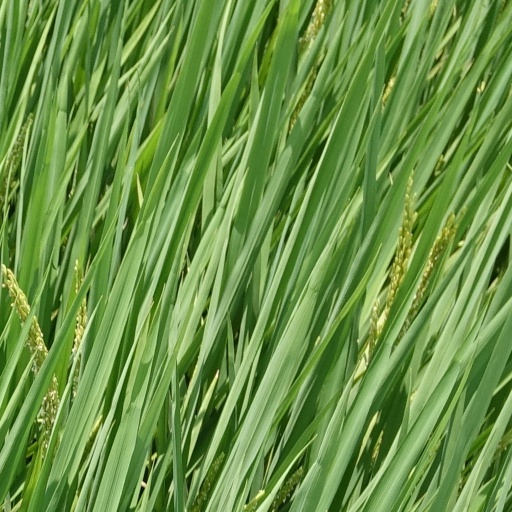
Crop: rice